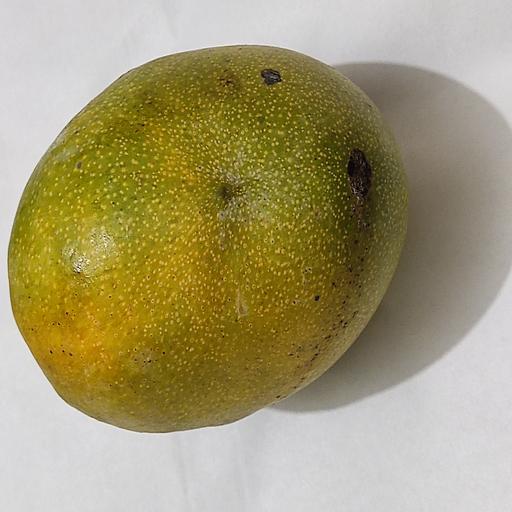
Crop type: Mango_Bari